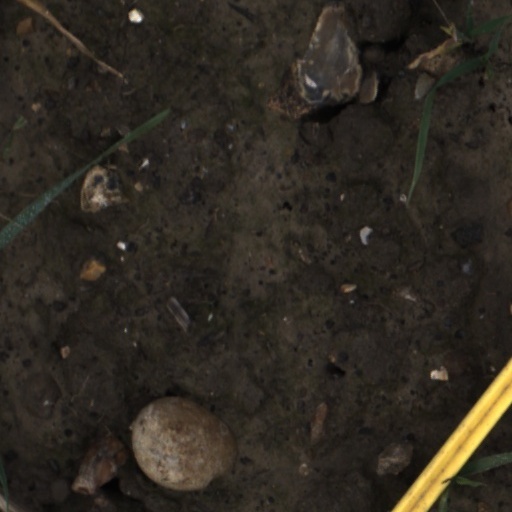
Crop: wheat